Australian Paralympic Boccia Team

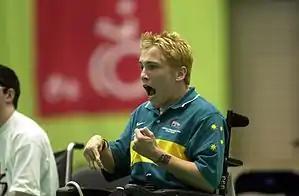

Most athletes did not progress from the first round of pool games. Scott Eslworth was the best performed athlete making the quarter-finals.